Liberty Cap large cent

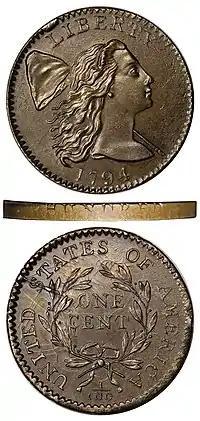
A 1794 Liberty Cap large cent, as well as a portion of its lettered edge

The Liberty Cap large cent was a type of large cent struck by the United States Mint from 1793 until 1796, when it was replaced by the Draped Bust large cent. The coin features an image of the goddess of Liberty and her accompanying Phrygian cap.